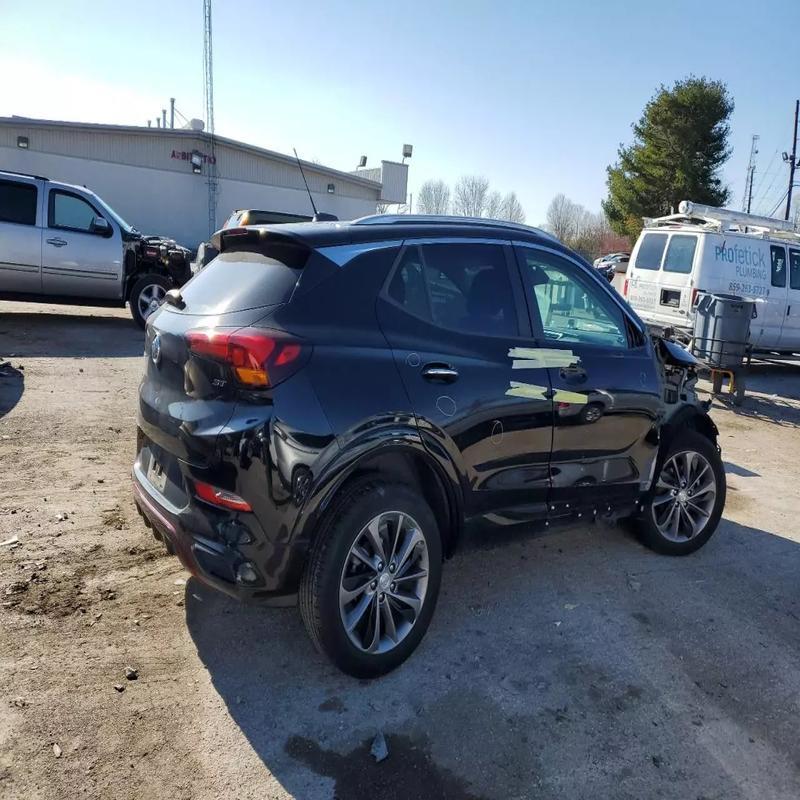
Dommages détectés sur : aile avant droite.
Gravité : majeur